Kishori Sinha

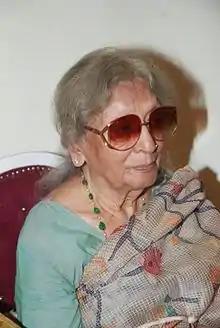

Kishori Sinha (25 March 1925 – 19 December 2016) was an Indian politician, social activist, a lifelong advocate of women's empowerment and a former two-term Member of Parliament from the Vaishali constituency. She was married to the former Chief Minister of Bihar Satyendra Narayan Sinha, who was a seven-term Member of Parliament, from the constituency of Aurangabad. Her son Nikhil Kumar had served as the Governor of Kerala and Governor of Nagaland.